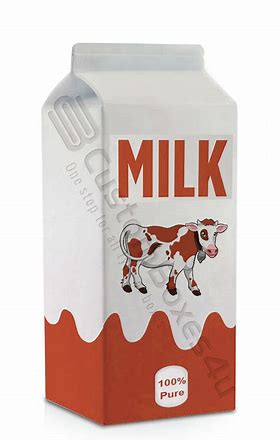
Label: paper